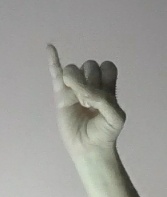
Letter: meem